Kateřina Havlíčková

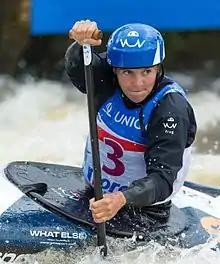
Havlíčková at the 2013 World Championships

Kateřina Havlíčková (née Hošková, born 5 January 1985) is a Czech slalom canoeist who has competed at the international level since 2000.